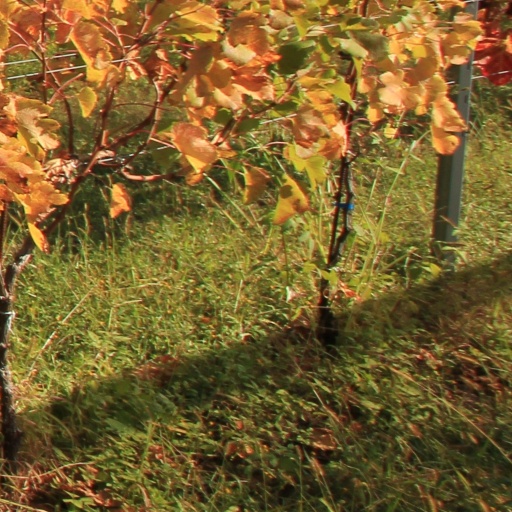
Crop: grape